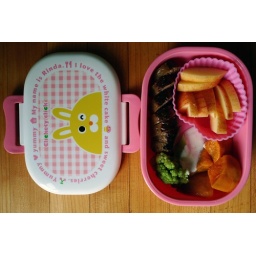
New tiny lunchbox from Pearl River Mart in SoHo/Chinatown. &amp;quot;I love the white cake and sweet cherries.&amp;quot; Me too!